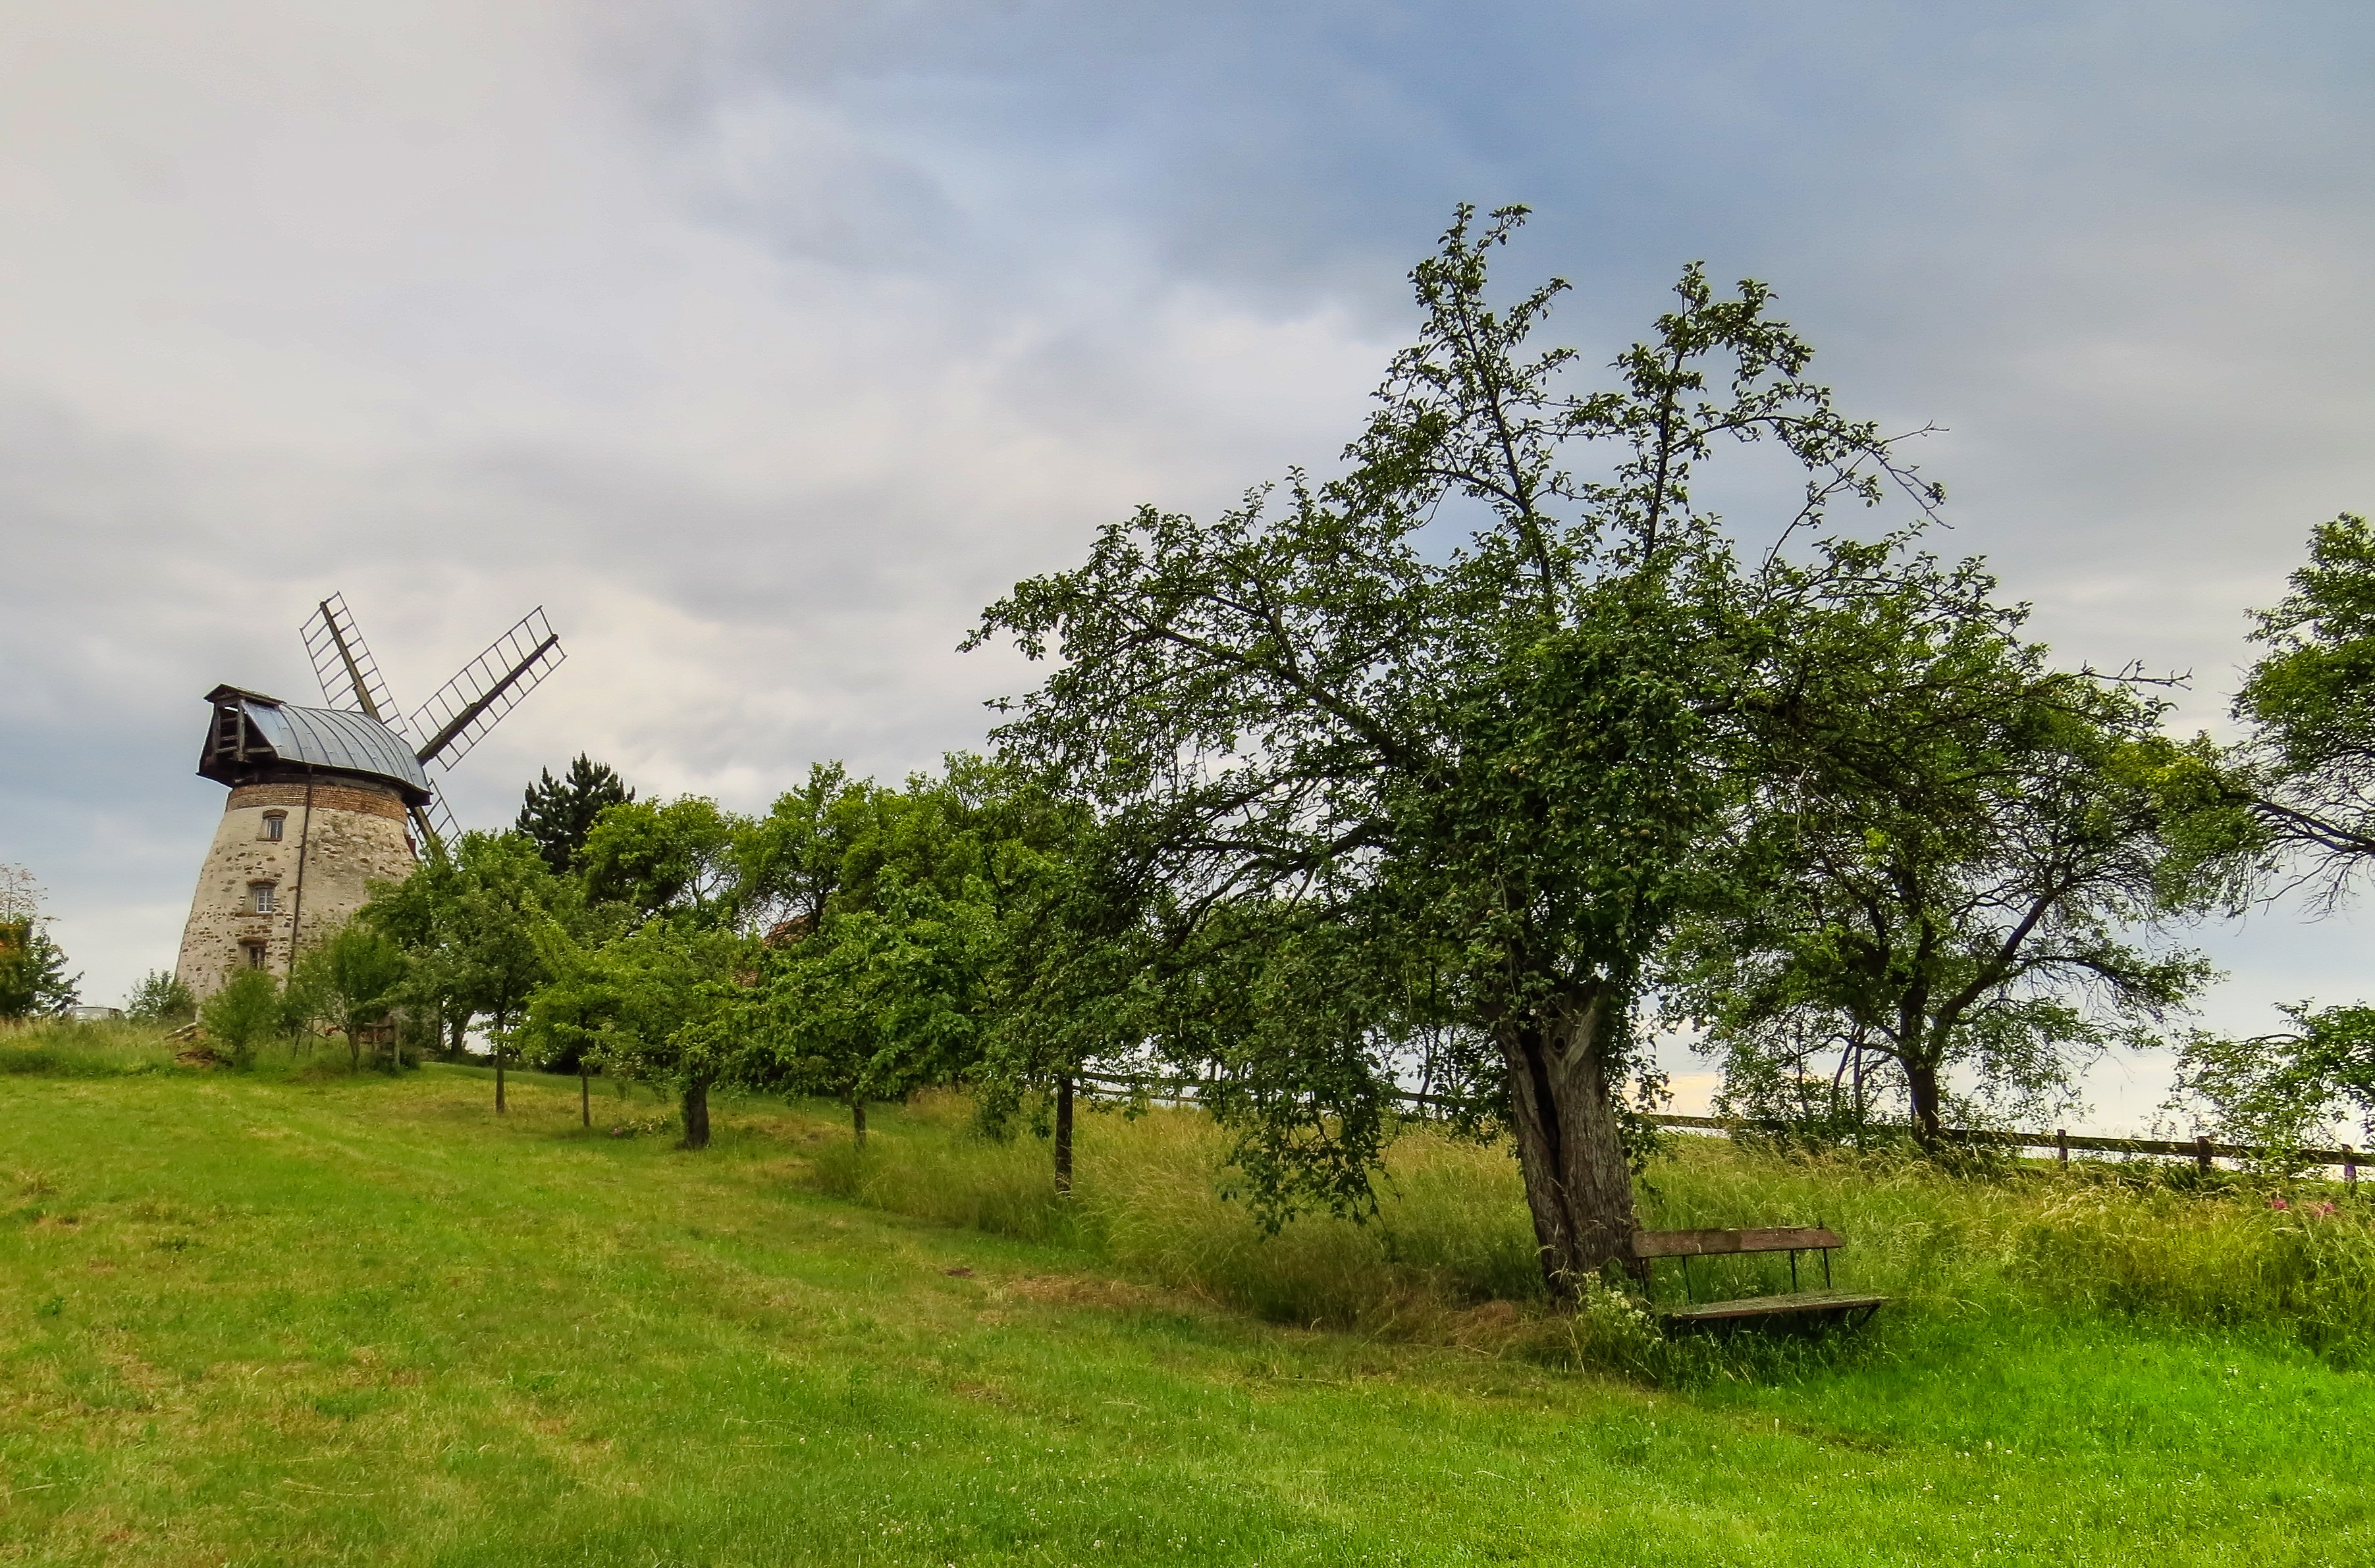
landscape, tree, grass, plant, sky, bench, field, farm, antique, meadow, hill, windmill, wind, old, pasture, nostalgia, savanna, wooden bench, bank, mill, rural area, woody plant